Marian McCargo

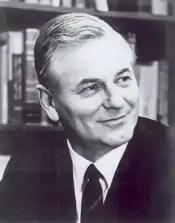
McCargo's husband, Congressman Alphonzo Bell

In 1970, McCargo married U.S. Congressman Alphonzo E. Bell Jr. of California, a widower with three sons of his own. They had met while she was starring with John Wayne in "The Undefeated", Wayne being a close personal friend of Bell's. She then retired from acting to become a political wife.